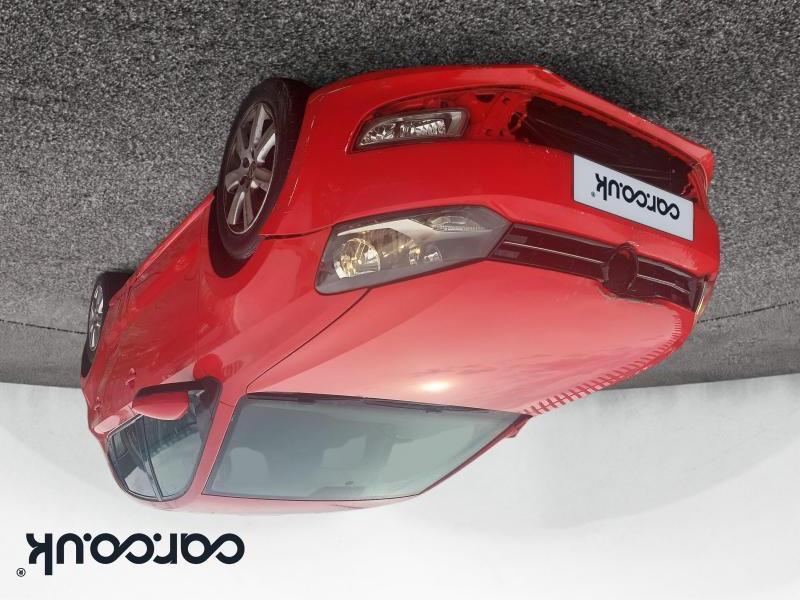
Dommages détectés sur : pare-choc avant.
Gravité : mineur